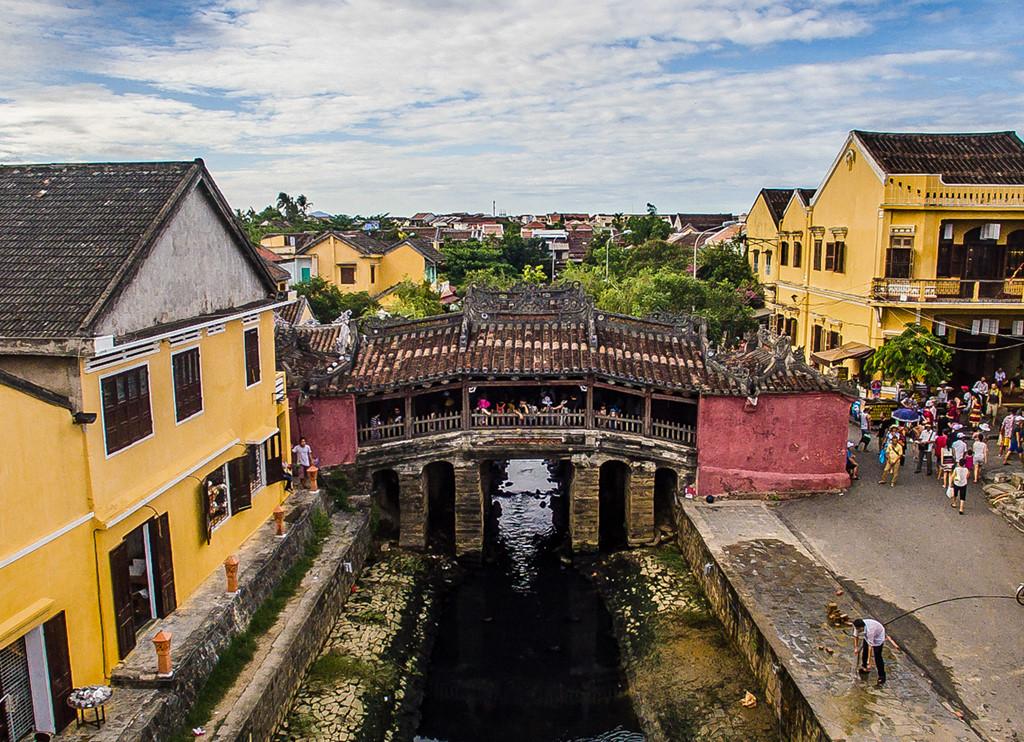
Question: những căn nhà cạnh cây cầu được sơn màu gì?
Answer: những căn nhà được sơn màu vàng